Show jumping

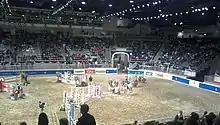
An indoor show jumping course

In most competitions, riders are allowed to walk the initial course but not the jump-off course (usually the same course with missing jumps, e.g., 1, 3, 5, 7, 8 instead of 1, 2, 3, 4, 5, 6, 7, 8, 9 or the same course but timed) before competition to plan their ride. Walking the course before the event is a chance for the rider to walk the lines he or she will have to ride, in order to decide how many strides the horse will need to take between each jump and from which angle. Going off course will cost time if minor errors are made and major departures will result in disqualification.